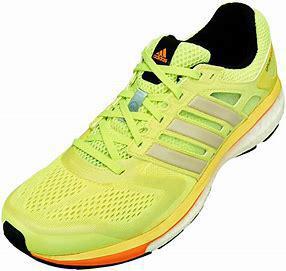
Brand: Adidas
Model: Supernova